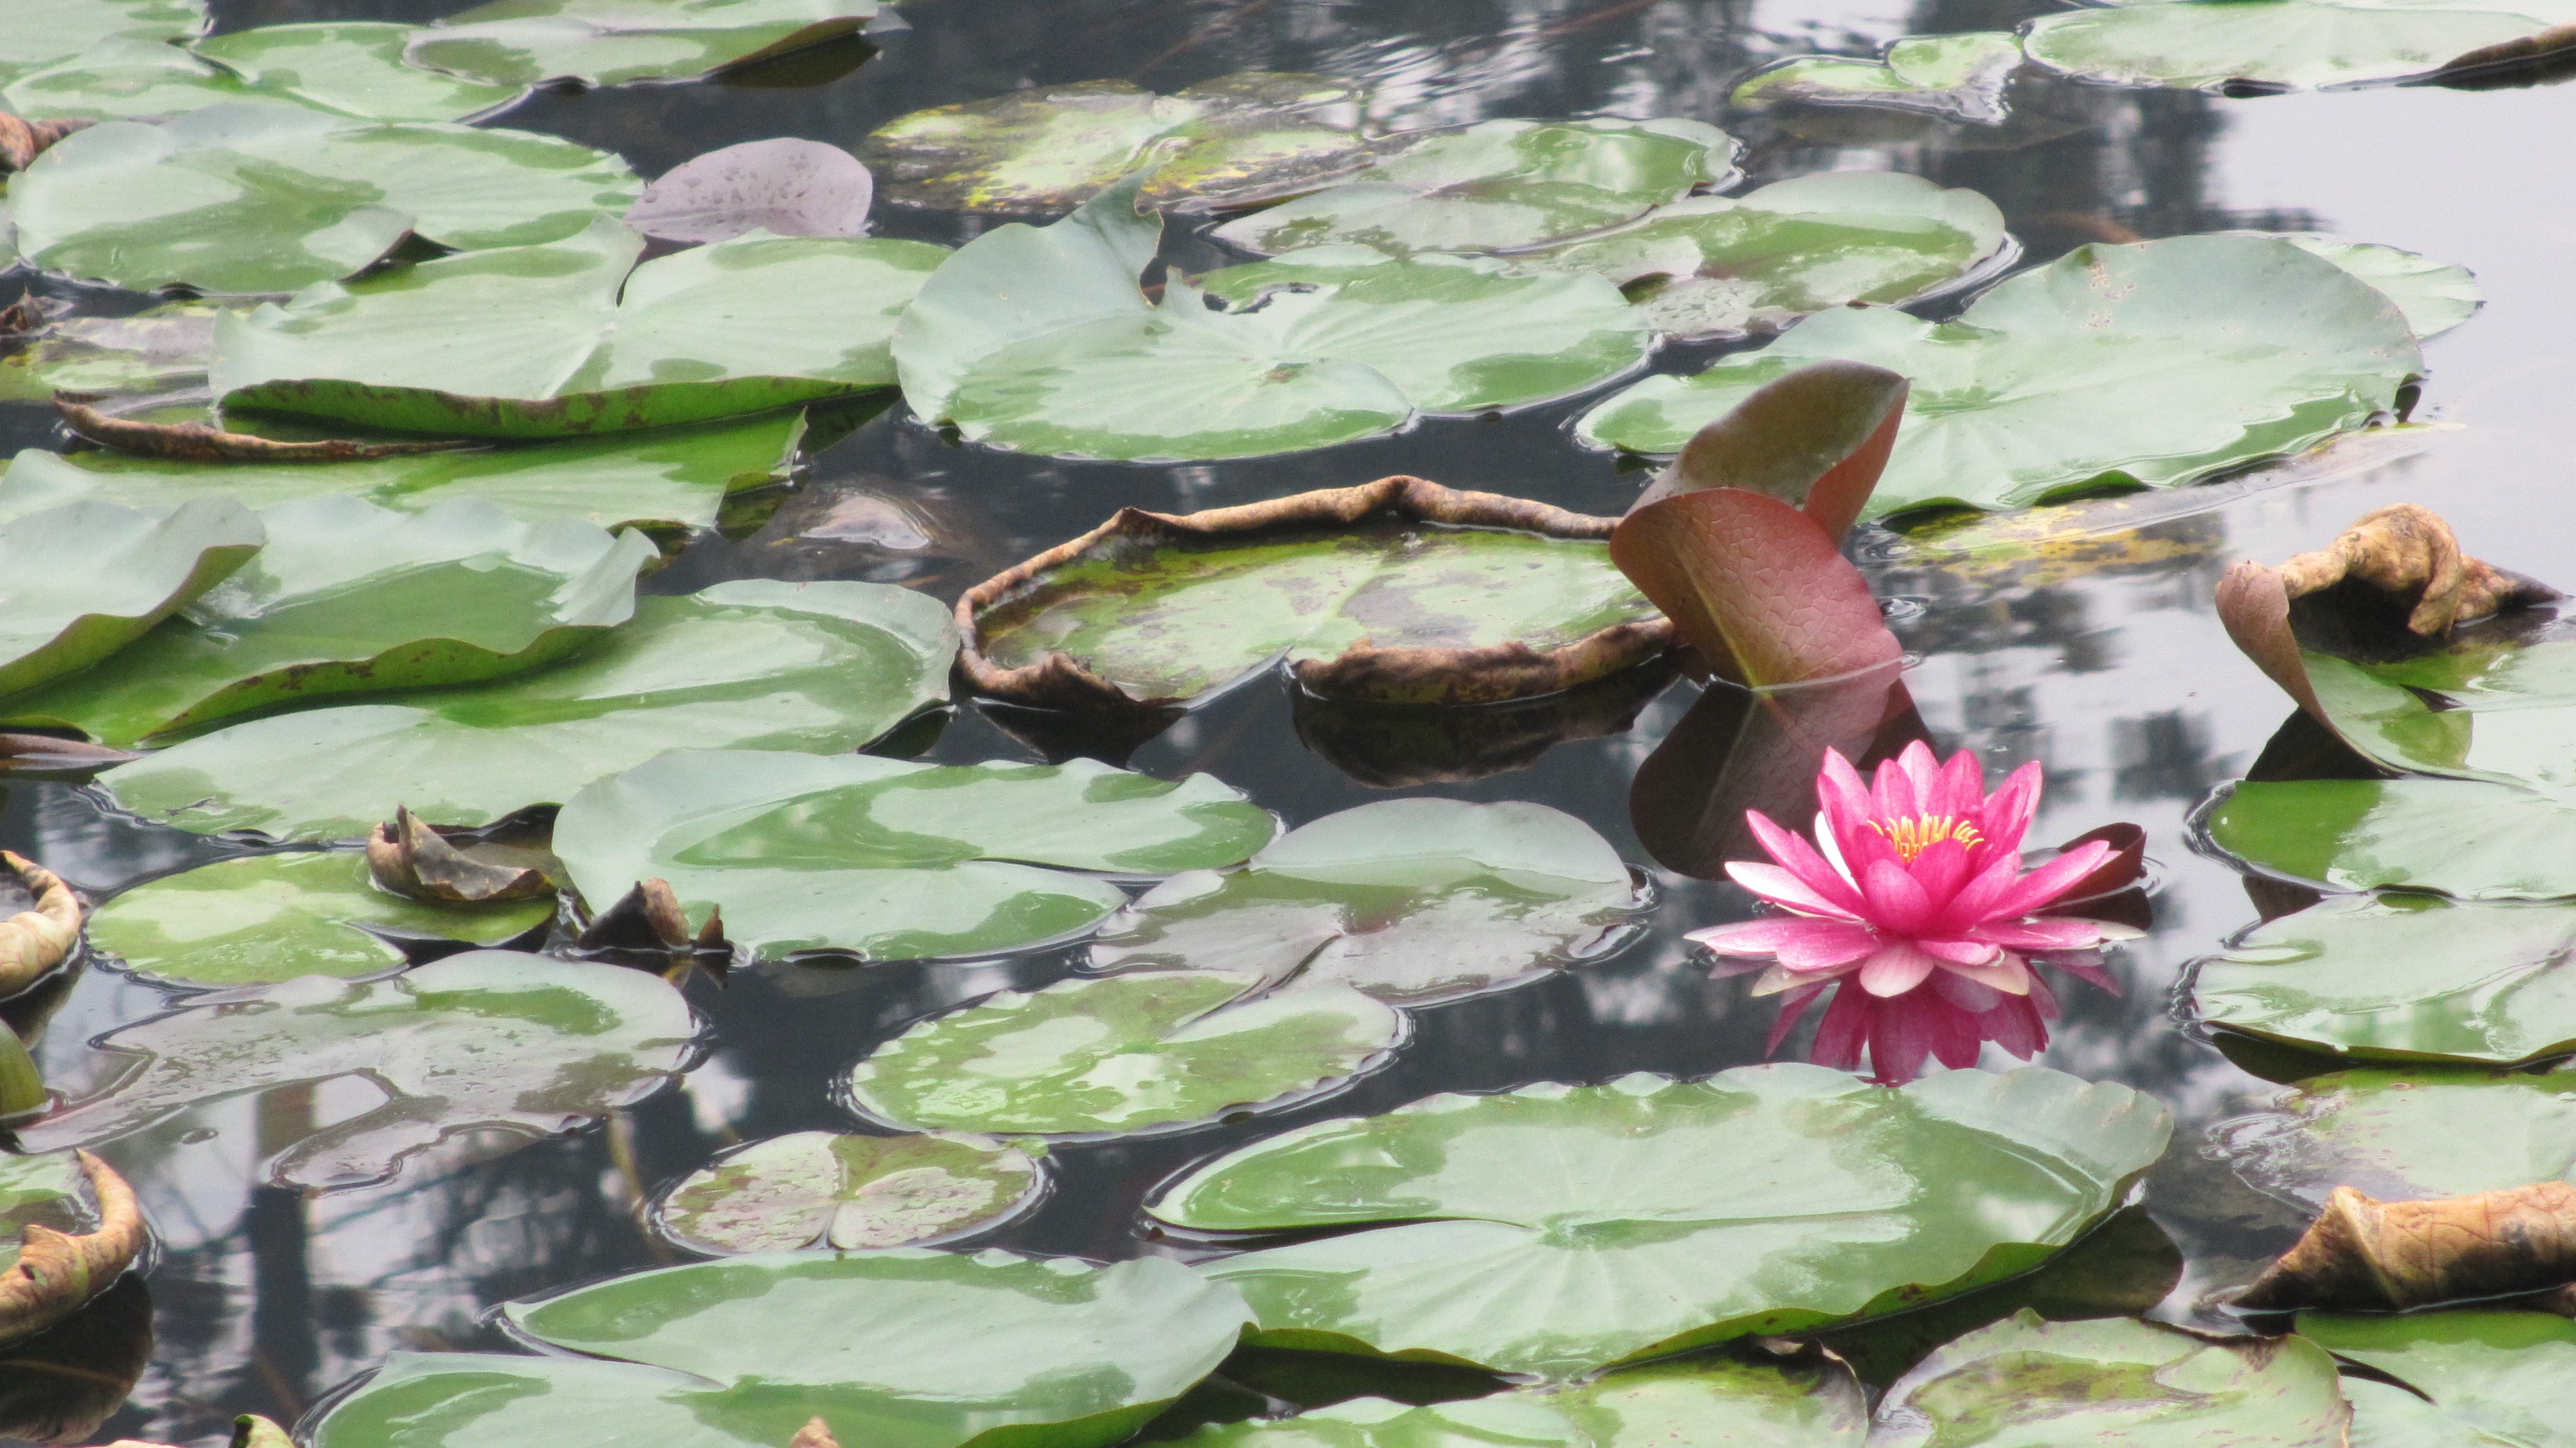
plant, leaf, flower, pool, pond, botany, garden, aquatic plant, flora, lotus, ecosystem, flowering plant, fish pond, land plant, sichuan university